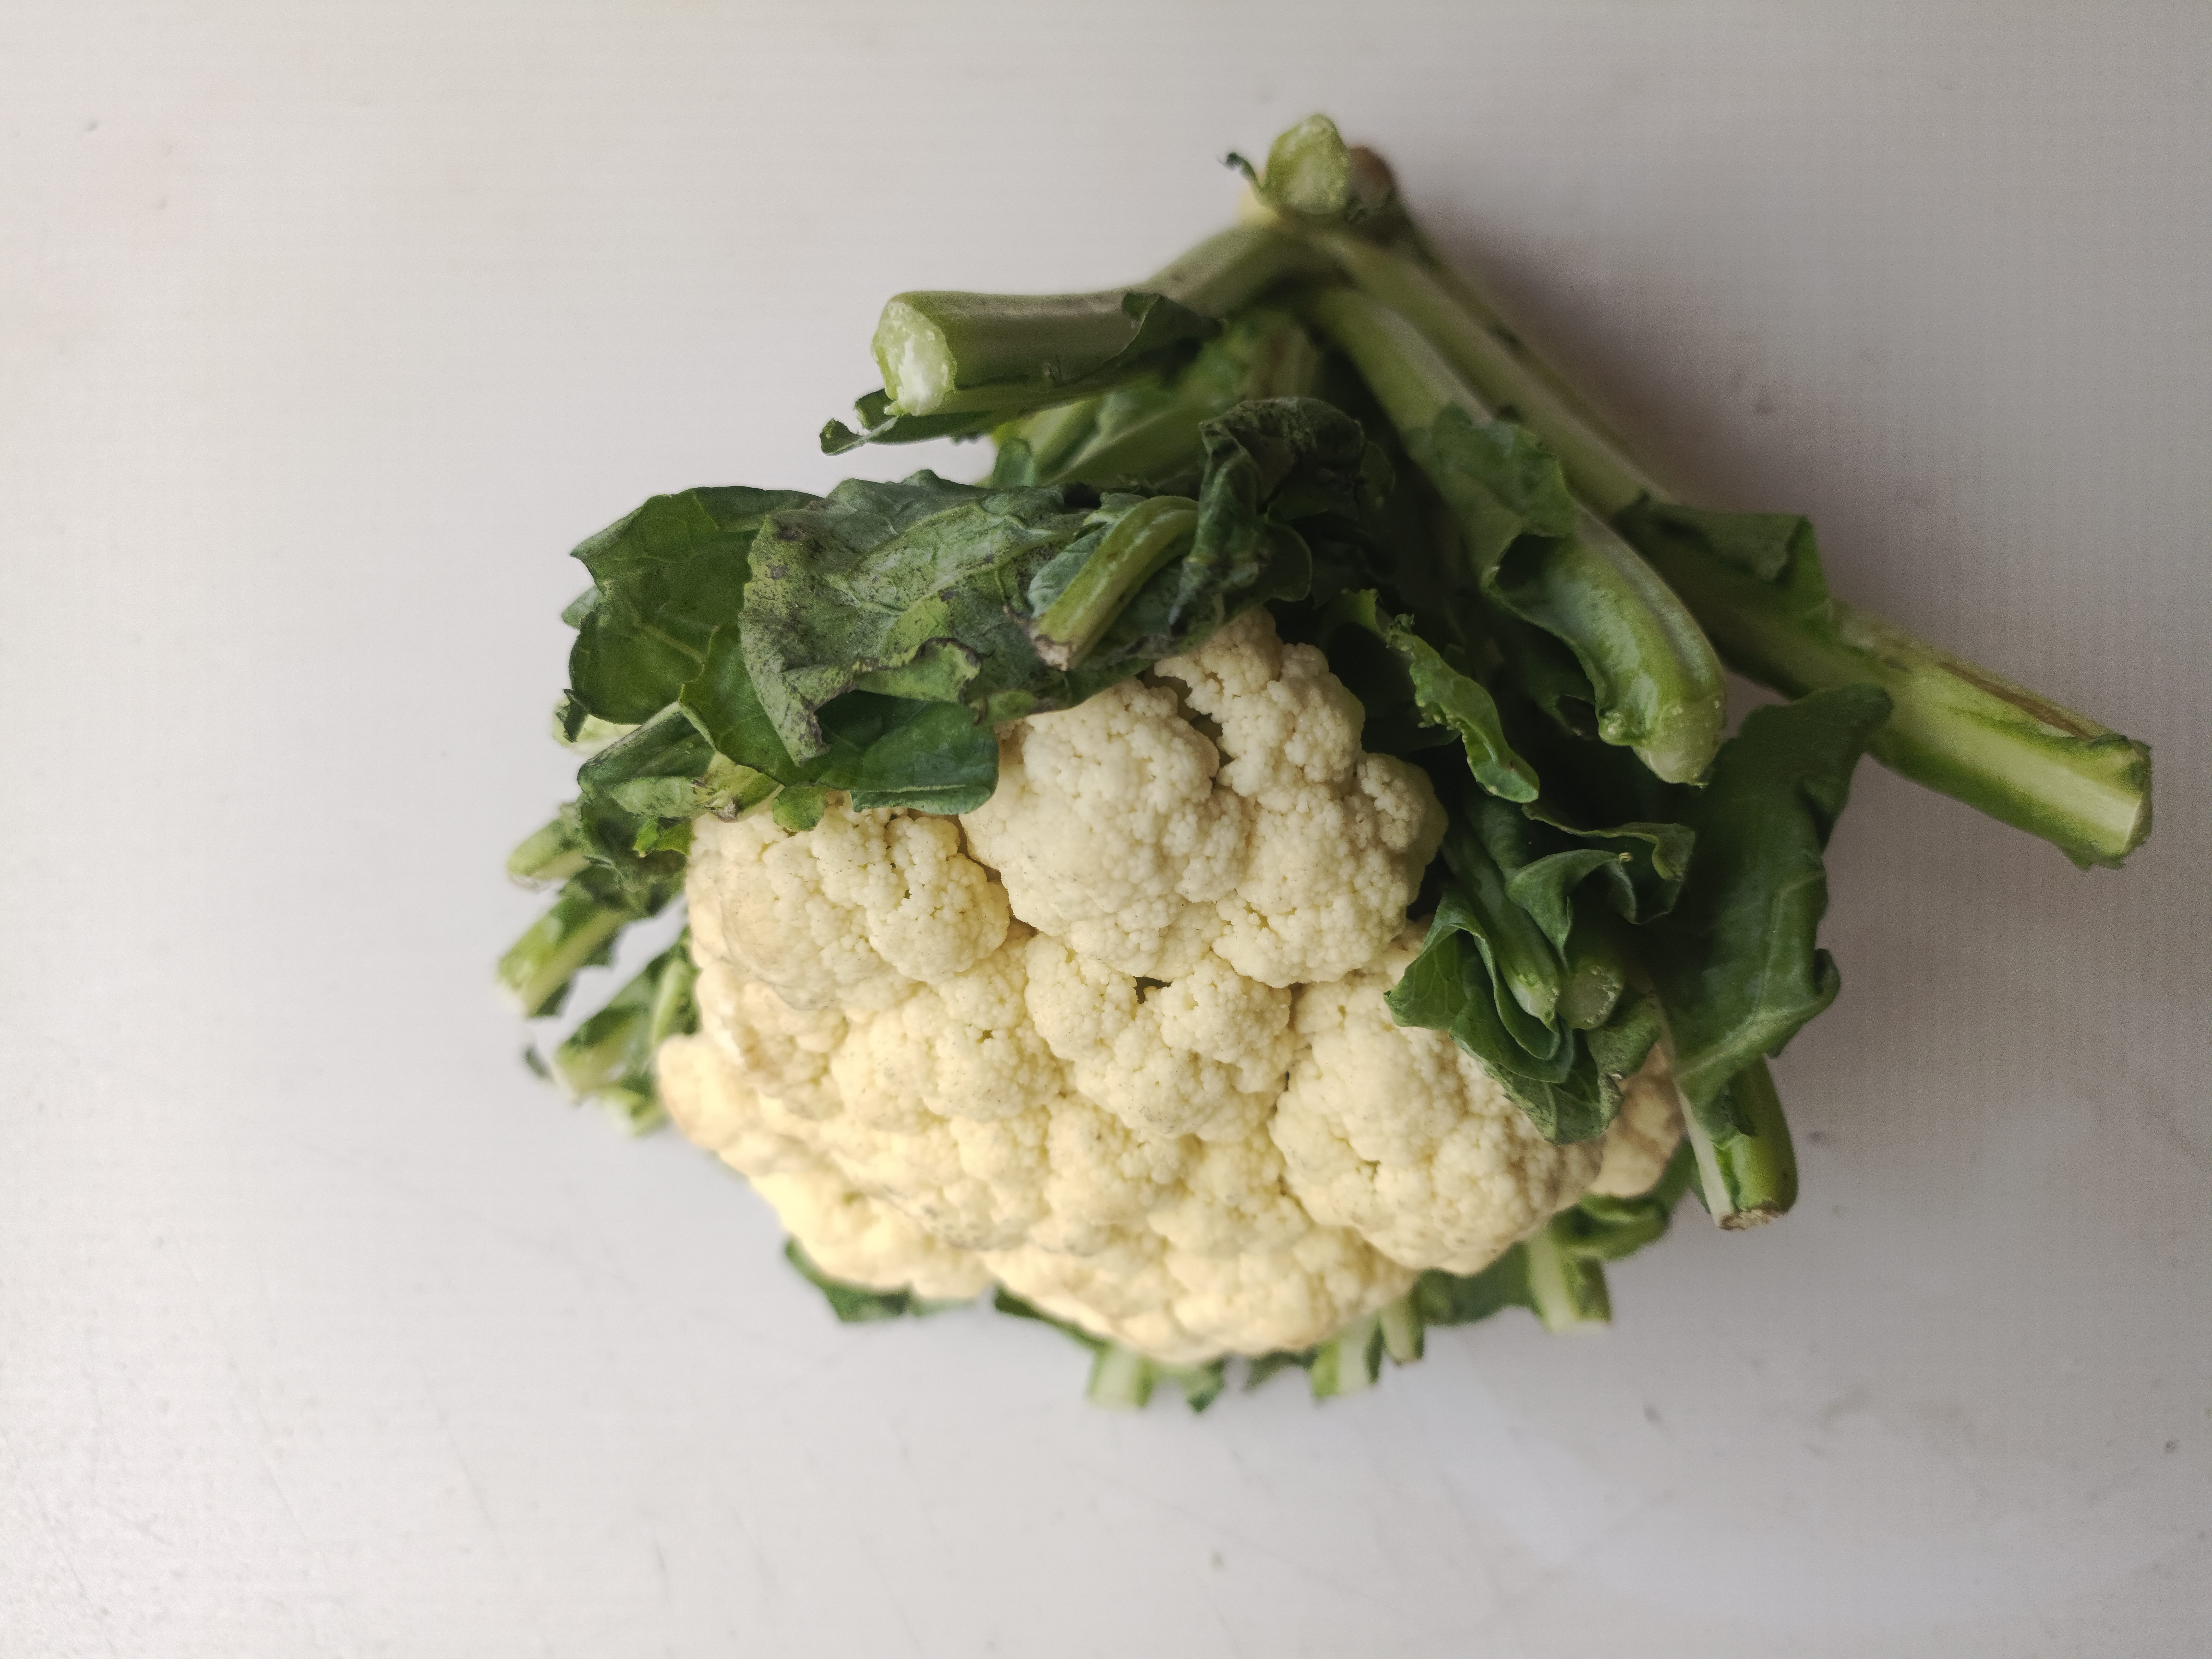
Label: Brassica oleracea